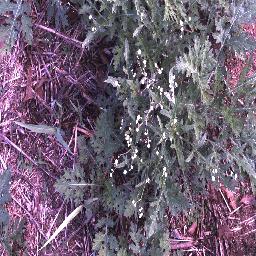
Label: parthenium